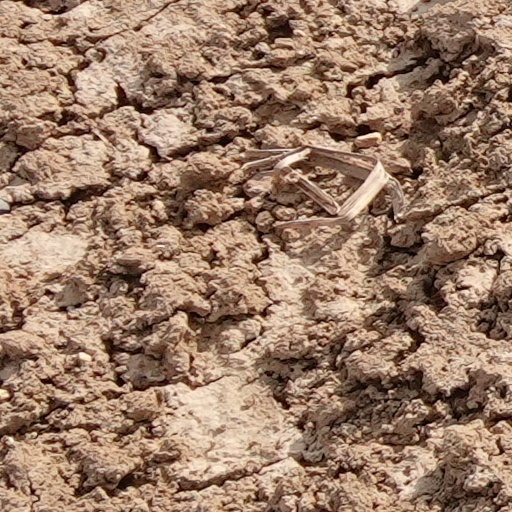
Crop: wheat